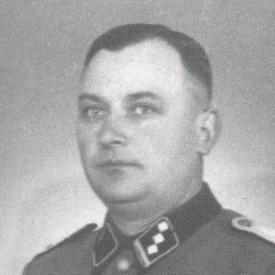
Age: 36